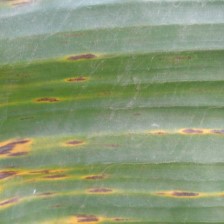
Label: sigatoka